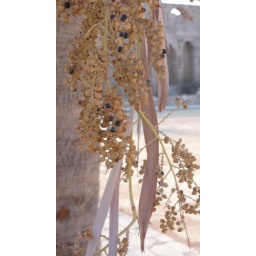
Strange plant within the walls of Kyrenia Castle